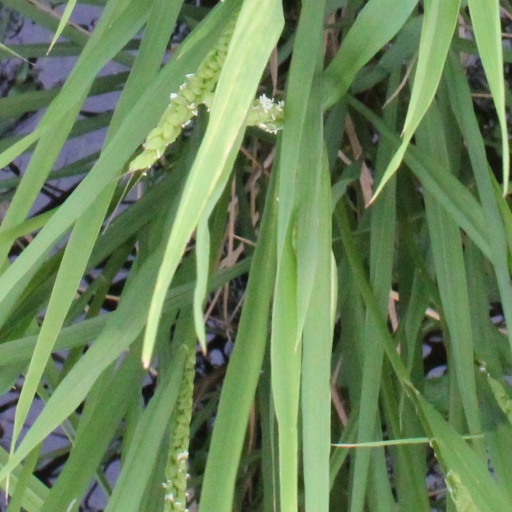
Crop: rice